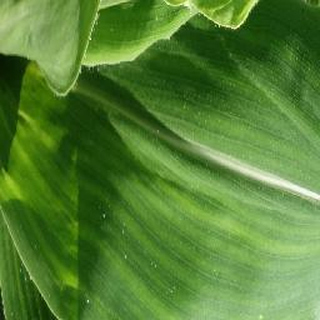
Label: healthy_corn